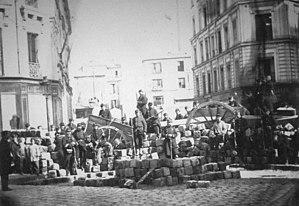
Exposition La Commune de Paris à l'Hôtel de Ville de Paris (18 mars - 28 mai 2011) - Barricade au Passage Raoul aujourd'hui rue Bréguet (coté Richard-Lenoir) - Musée Carnavalet
La chronologie de la Commune de Paris liste les principaux événements survenus pendant l'insurrection de la Commune de Paris, entre le 18 mars et le 28 mai 1871.